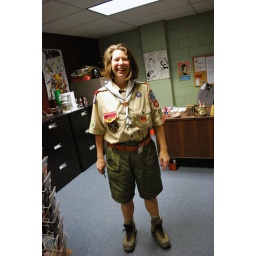
The only other person in costume at my office this year. She wore her son's boy scout uniform.